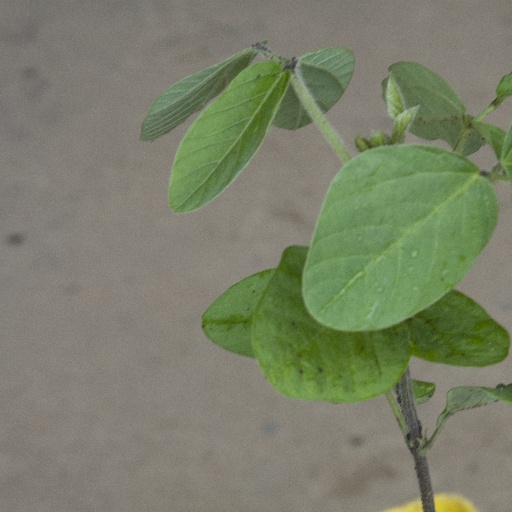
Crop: soybean